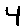
Label: 4